Spotswood railway station

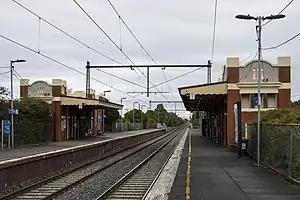
Southbound view from Platform 1, showing station buildings, September 2022

Spotswood railway station is a commuter railway station on the Werribee and Williamstown lines, which are part of the Melbourne railway network. It serves the western suburb of Spotswood, in Melbourne, Victoria, Australia, and opened on 1 December 1878.